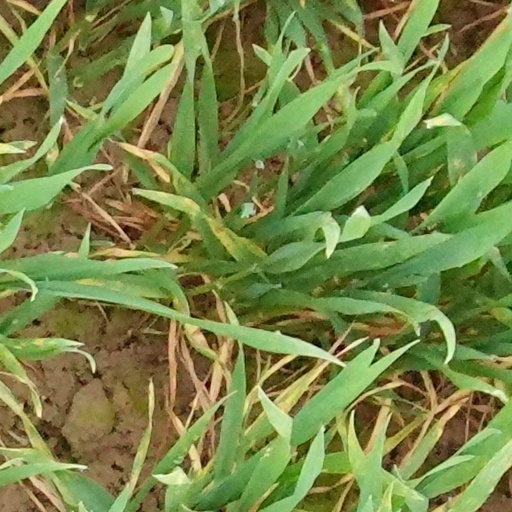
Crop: wheat